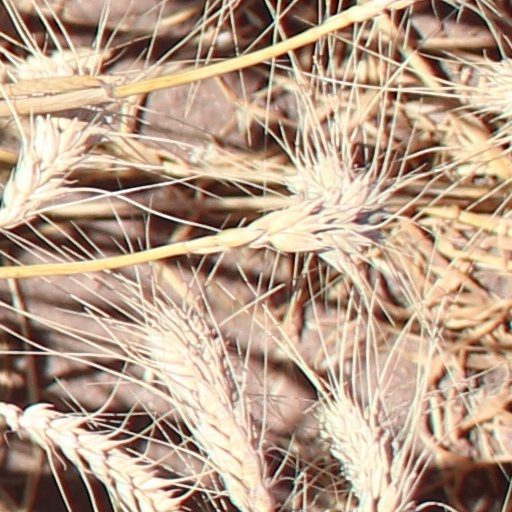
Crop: wheat